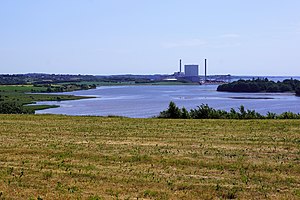
Gudsø Vig
Gudsø Vig set mod øst fra landevejen (161). Skærbækværket i baggrunden
Gudsø Vig set mod øst fra landevejen (161). Skærbækværket i baggrunden
Gudsø Vig er en lavvandet vig i nordsiden af Kolding Fjord, vest og nordvest for Skærbæk og adskilles fra fjorden af halvøerne Drejens, og Hovens Odde, adskilt af Eltang Vig.